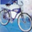
Label: bicycle